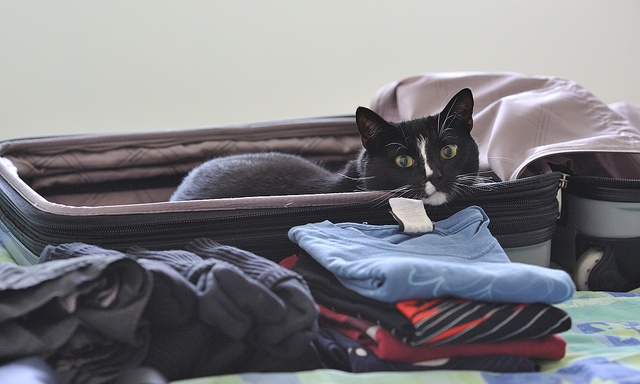
A black and white cat sitting in an open suitcase.
a cat sitting in an open suitcase next to a row of folded clothes and socks.
A black cat inside a suitcase that is either being packed or unpacked.
The cat is laying down in the empty suitcase.
This is a cat sitting in an empty luggage suitcase.